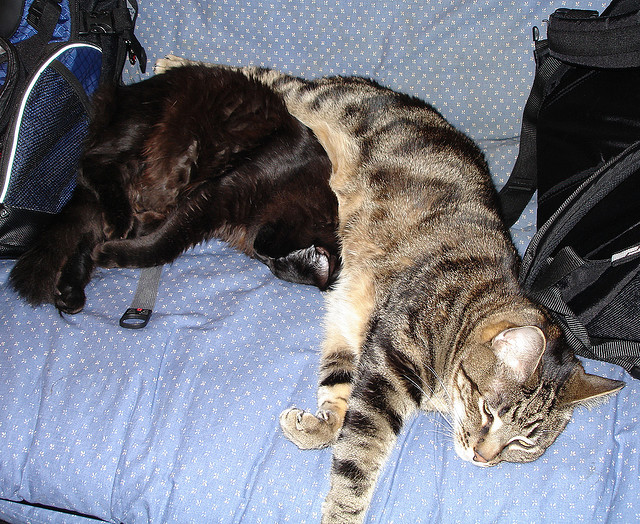
user: Given an image and a question. Answer the question in a short answer. Question: What is the scientific name of the animal on the right? Short Answer:
assistant: felis catus